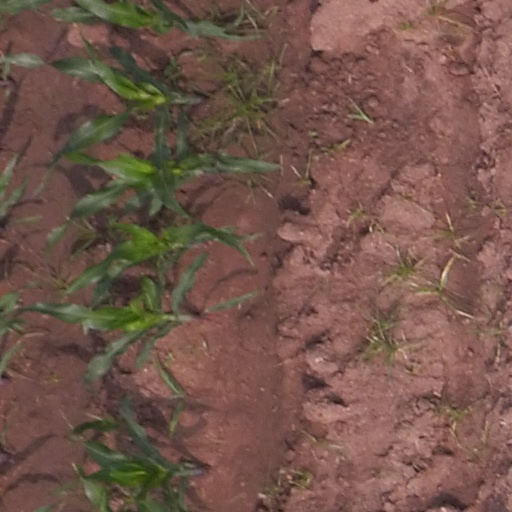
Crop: maize; corn